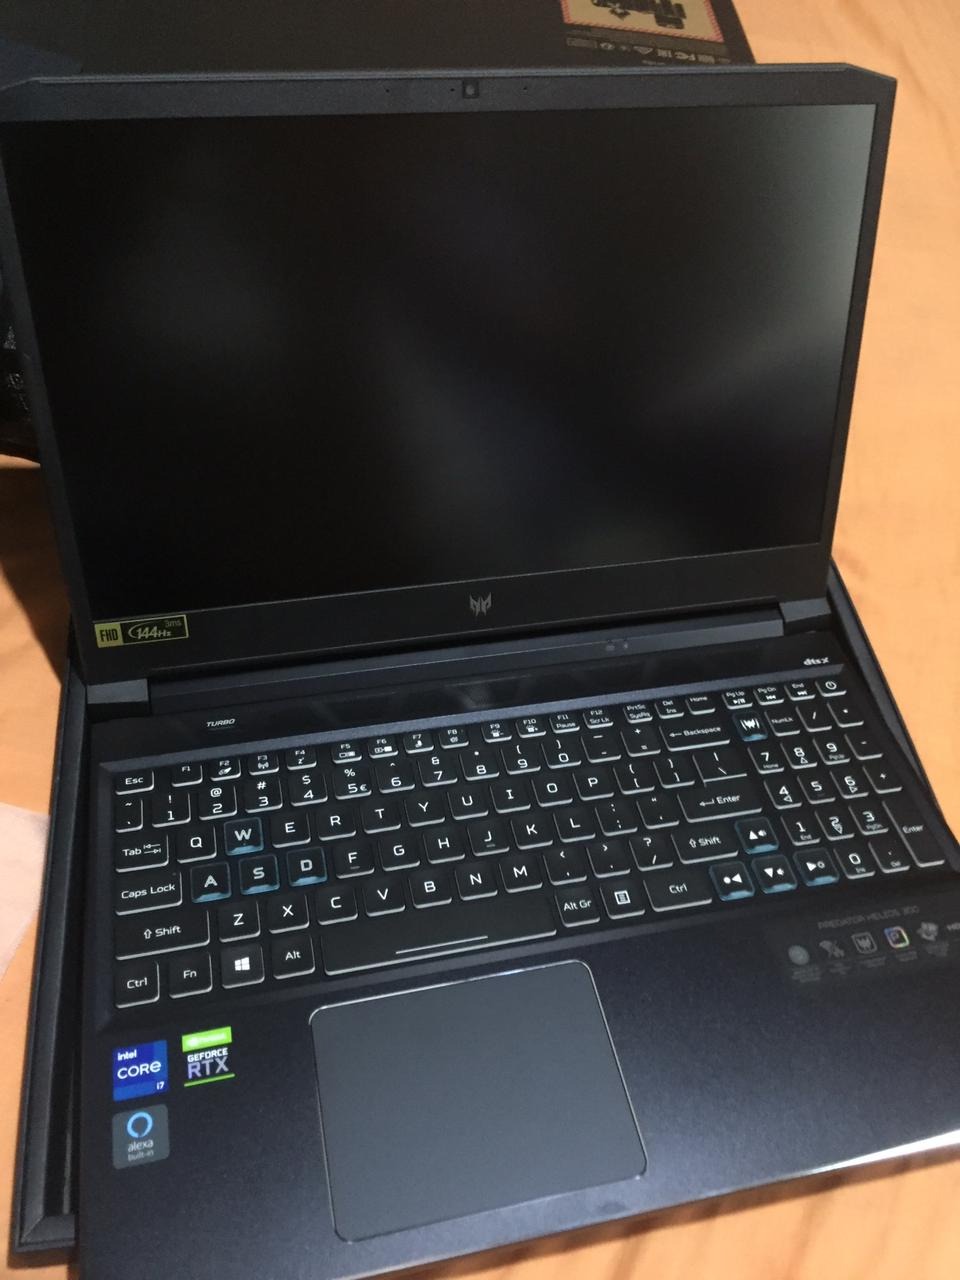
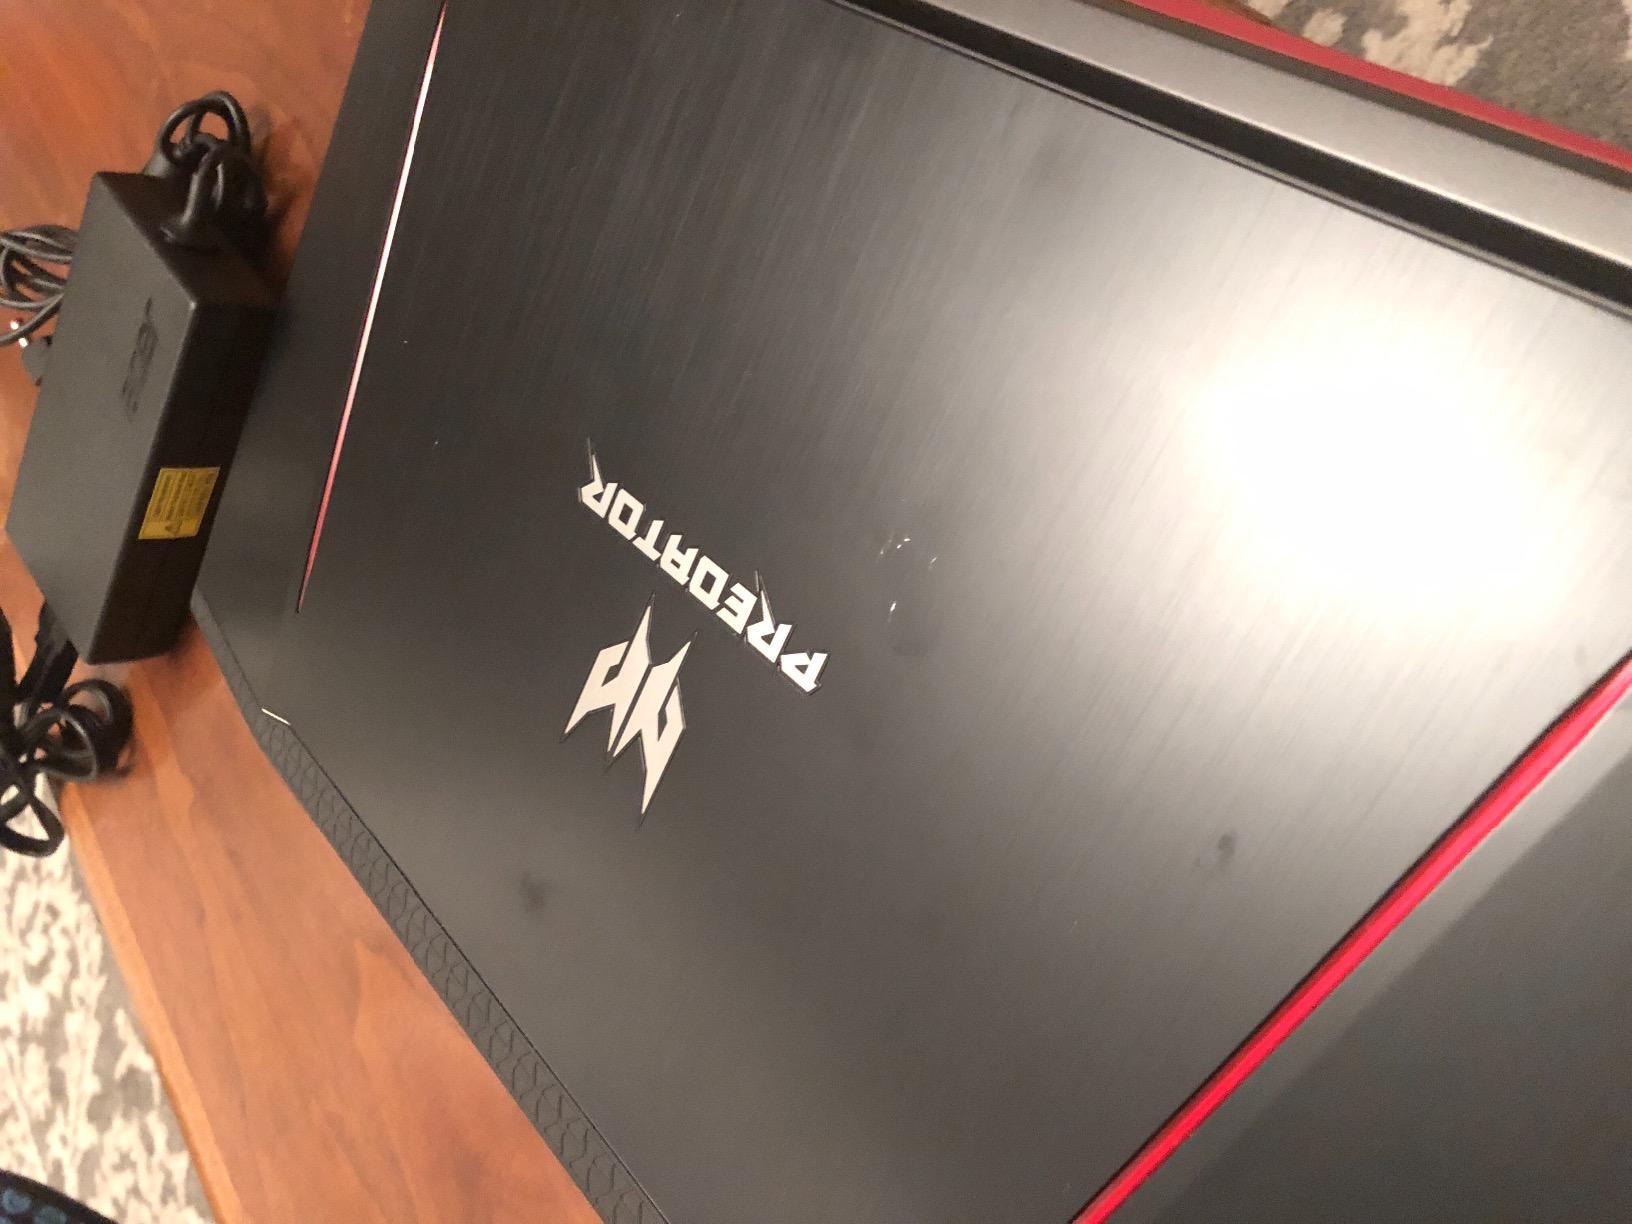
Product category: laptop
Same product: no